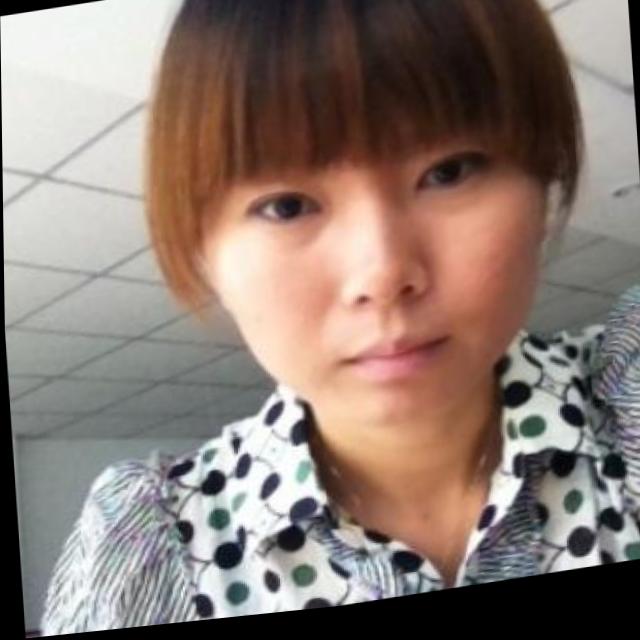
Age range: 21-44